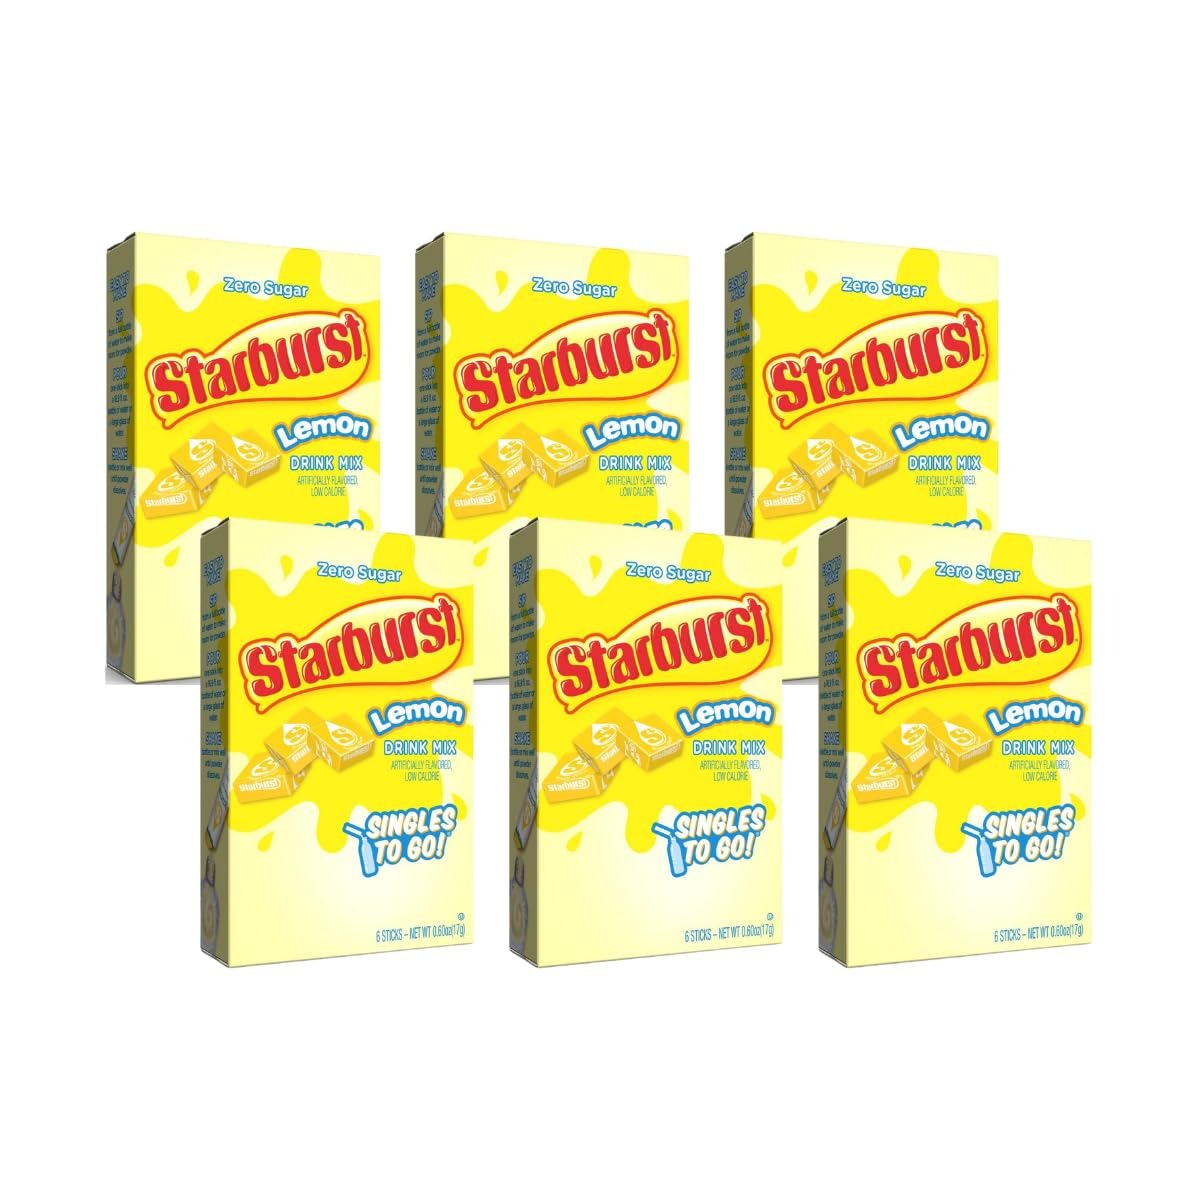
Item Name: Starburst Singles To Go Zero Sugar Drink Mix, Lemon, 0.60 Ounce (Pack of 6)
Bullet Point 1: FRUITY BURST OF FLAVOR – Bring the unexplainably juicy flavor with you everywhere you go with these Starburst Singles To Go!
Bullet Point 2: JUST ADD WATER – Sip from a full bottle of water to make room for powder. Pour one stick into a 16. 9 fl. oz. bottle or large glass of water, shake until well mixed, and enjoy!
Bullet Point 3: ON-THE-GO CONVENIENCE – Always have that classic and satisfying taste on hand no matter where you are! Whether in the car, on a plane, or sitting at work or school, the single stick convenience makes a great tasting drink anytime, anywhere.
Bullet Point 4: SUGAR-FREE – Starburst Singles To Go drink packets are low-calorie water enhancers that are sugar-free so you can feel great about sharing them with the whole family.
Bullet Point 5: INCLUDES 6 BOXES WITH 6 PACKETS EACH FOR A TOTAL OF 36 SERVINGS – Each box of Starburst Singles To Go contains 6 powdered drink mix sticks (6 boxes total). They are a quick and easy way to add juicy flavor to regular water.
Value: 3.6
Unit: Ounce

Price: 14.145